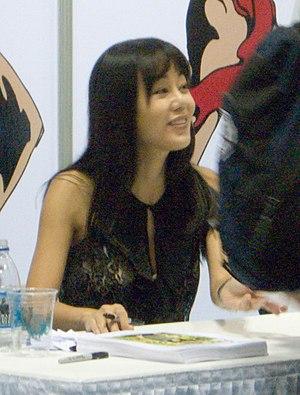
Cet article présente les épisodes de la deuxième saison du feuilleton télévisé Lost : Les Disparus.
Cet article présente les épisodes de la sixième et dernière saison du feuilleton télévisé Lost : Les Disparus.
Cet article présente les épisodes de la cinquième saison du feuilleton télévisé Lost : Les Disparus.